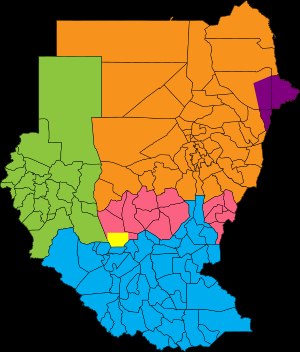
Sydkordofan
Politiske regioner i Sudan, der søger uafhængighed. Sydsudan er det blå område      Nordsudan      Darfur      Konflikten i Østsudan      Sydsudan      Abyei      Sydkordofan og Blå Nil (stat)
Sydkordofan eller Sydkurdufan er den sydligste del af Kordofan-provinsen i Sudan på grænsen til Sydsudan.